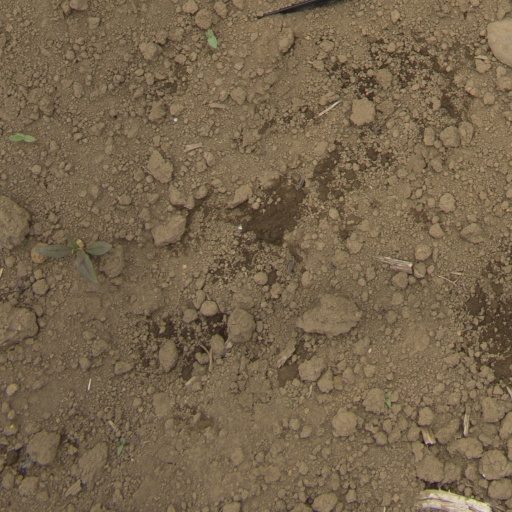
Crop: Jerusalem artichoke